South Capitol Street

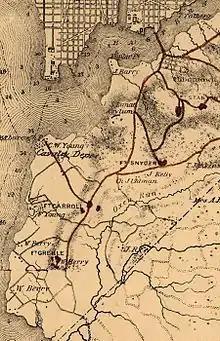
Map showing the route of Asylym Avenue {in red} east of Fort Carroll and Fort Greble, and below the bluffs the local roads which would eventually be the lower route of South Capitol Street

South Capitol Street from the United States Capitol to the Anacostia River was part of the L'Enfant Plan of streets for the District of Columbia. The Residence Act of 1790 gave President George Washington the authority to select the location for the national capital, and the area comprising the District of Columbia was chosen in late 1790. A surveying commission was chosen in January 1791, and in August 1791 Pierre Charles L'Enfant had delivered his plan for the city to Washington. Construction of the segment of South Capitol Street from the Capitol to the Anacostia River occurred over the decade, as the roadway was surveyed, trees were felled, brush and stumps removed, a roadway graded, and the street later paved with a variety of surfaces (wood blocks, granite blocks, oiled earth, aggregate, and macadam).